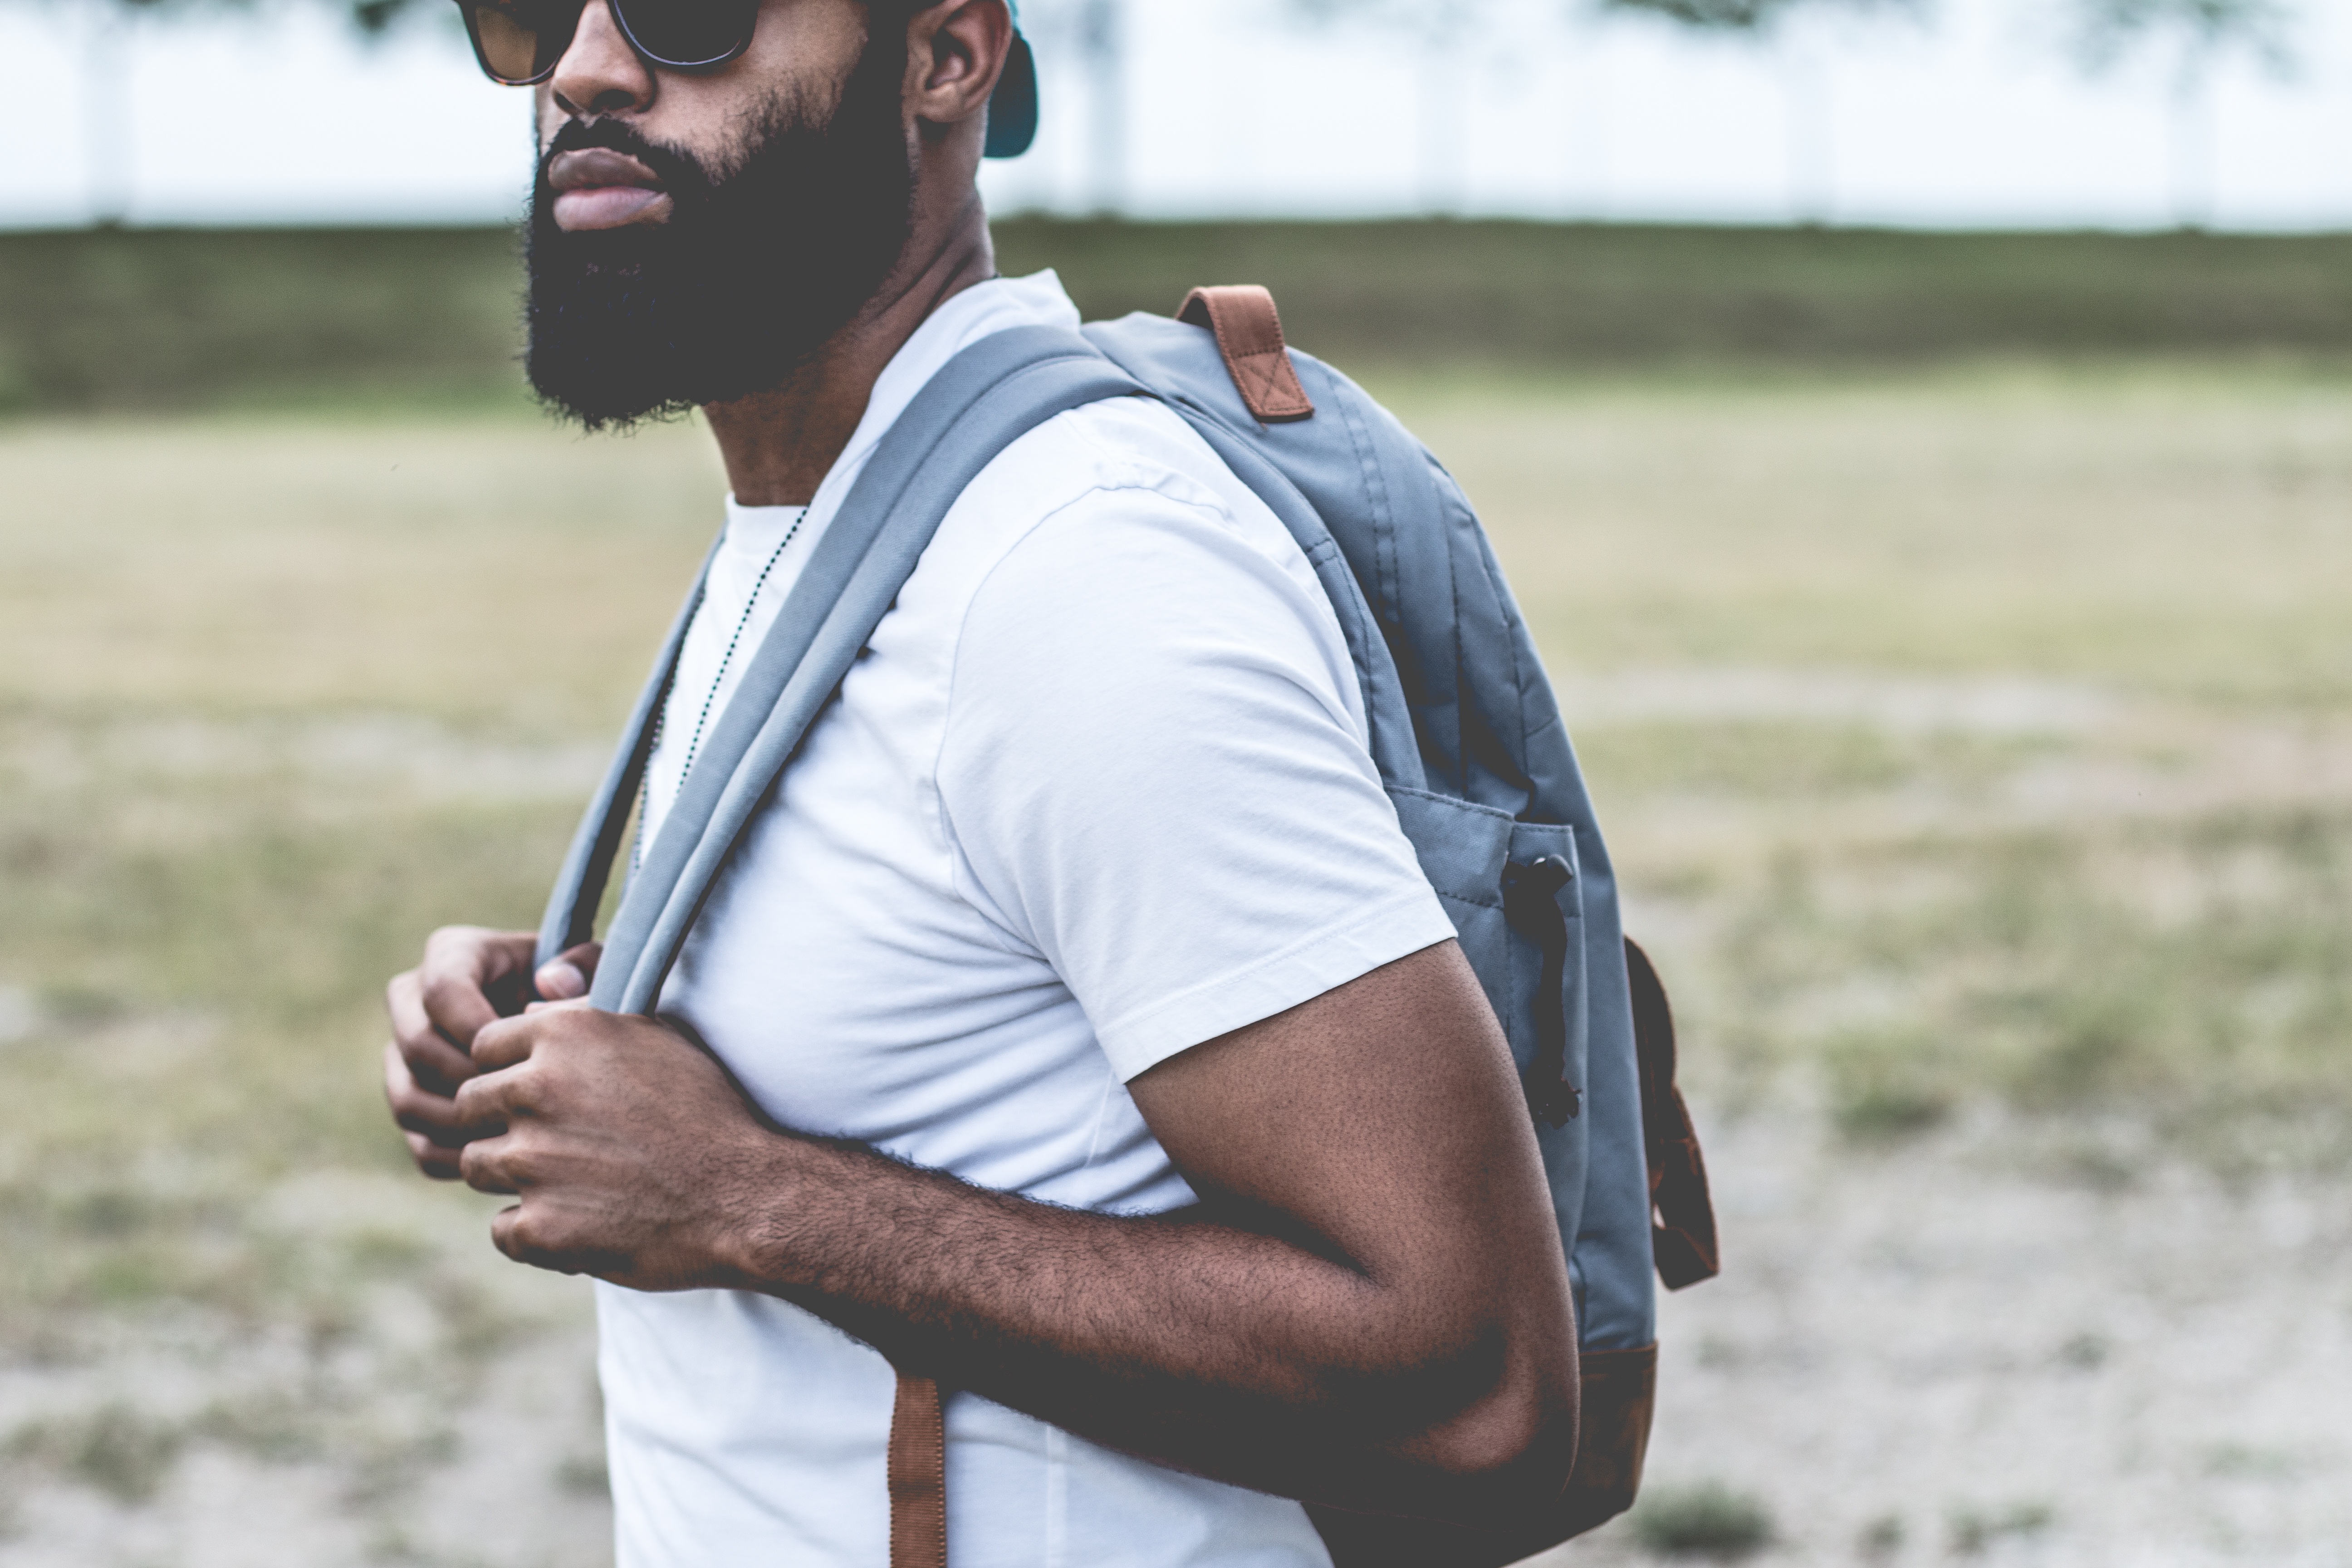
man, person, people, backpack, male, spring, sunglass, beard, interaction